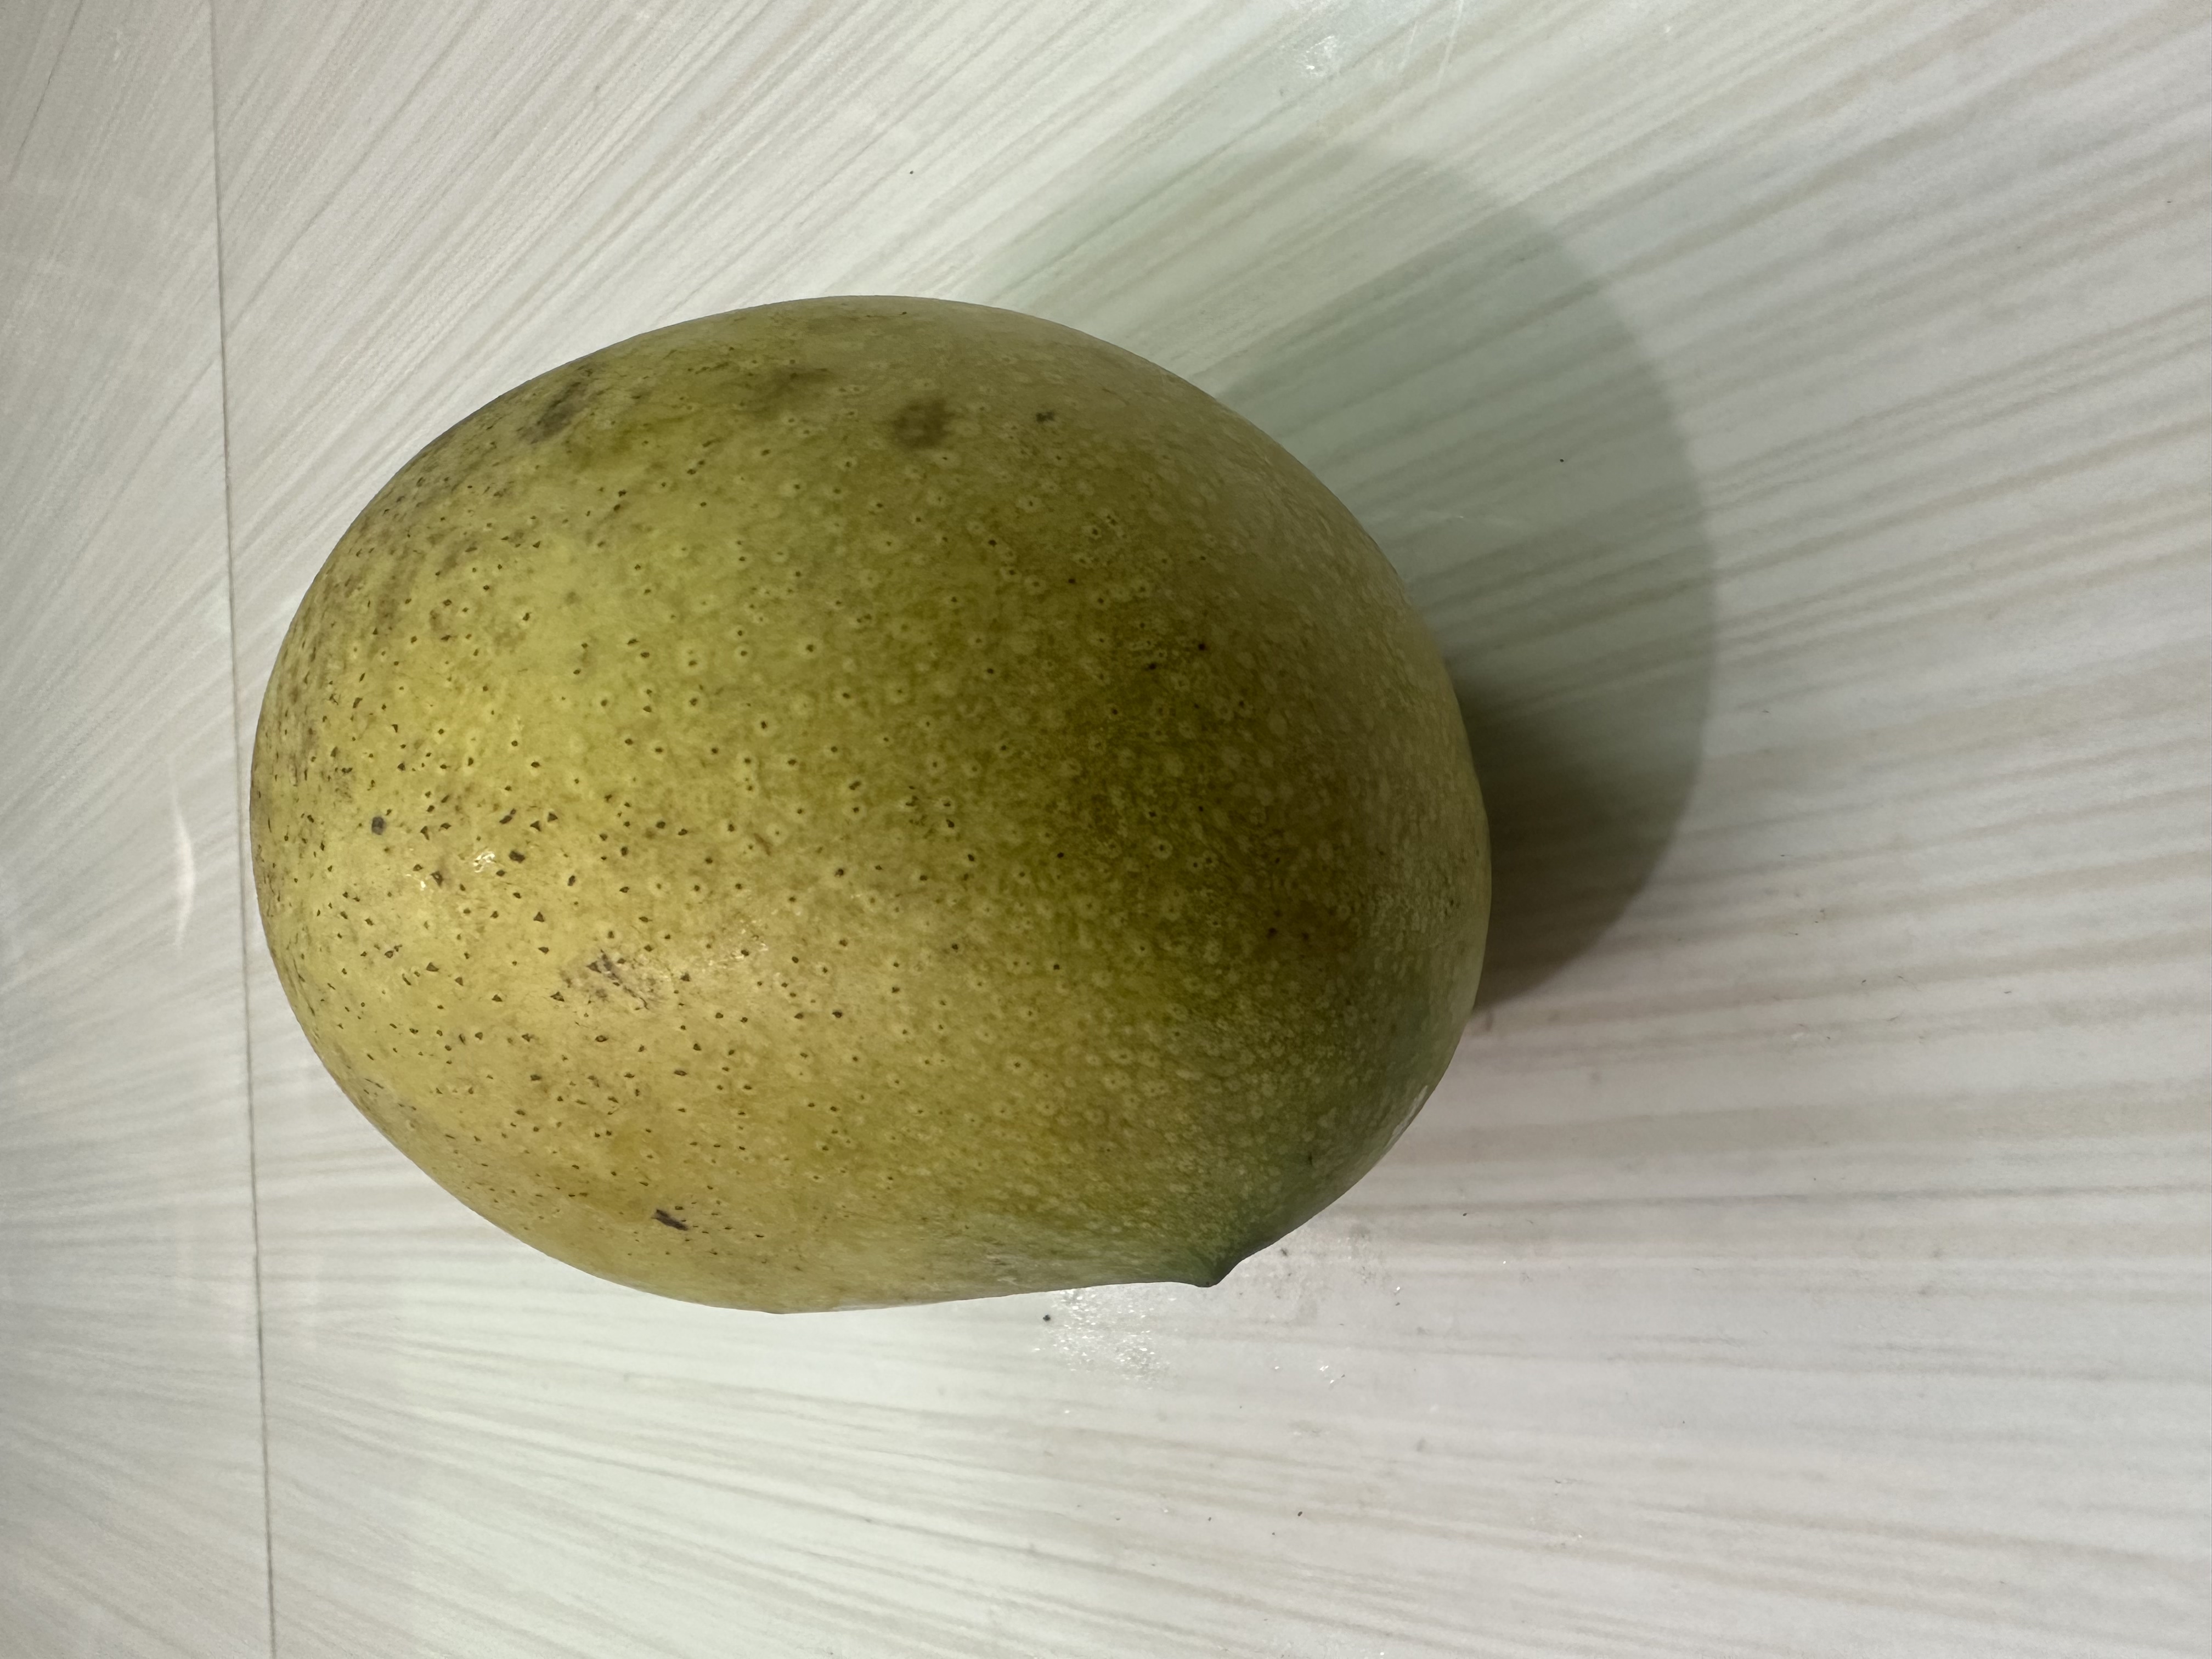
Mango variety: Kanchon Langra